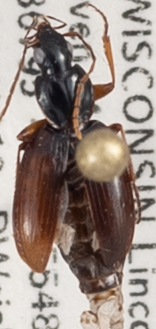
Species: Agonum gratiosum
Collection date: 2019-07-30
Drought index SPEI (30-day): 0.616
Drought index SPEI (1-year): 1.642
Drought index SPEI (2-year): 1.25